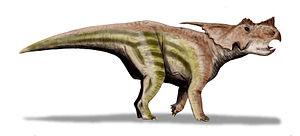
La liste des genres de dinosaures recense tous les genres qui ont été inclus dans le super-ordre Dinosauria à l'exception de la classe Aves et des termes à usage uniquement vernaculaire. La liste inclut tous les genres communément acceptés, mais aussi ceux considérés comme invalides, douteux, ou qui n'ont pas été formellement publiés, ainsi que les synonymes plus récents de noms plus établis et les genres qui ne sont plus considérés comme des dinosaures. De nombreux noms ont été reclassifiés, qu'il s'agisse d'oiseaux, de crocodiles ou encore de bois pétrifié. Cette liste contient 1513 noms, dont environ 1190 sont considérés comme soit valides, soit nomen dubium.